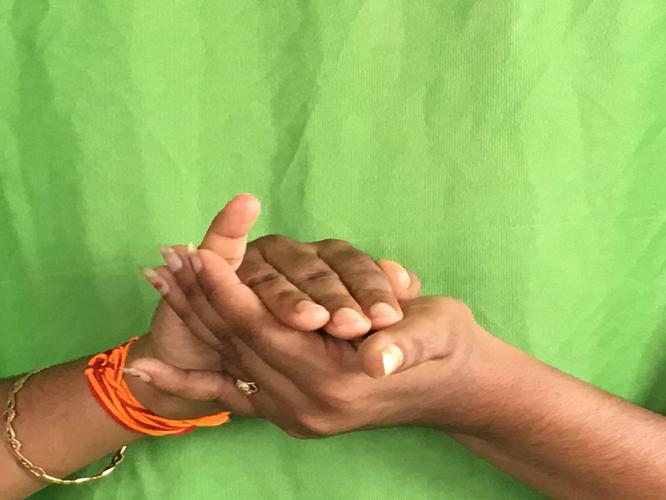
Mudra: Samputa
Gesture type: double_hand